Borderlands (novel)

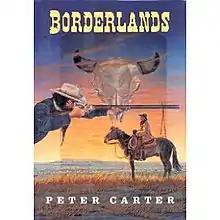
The hardcover edition.

Borderlands is a 1991 children's historical novel by author Peter Carter. Originally published in the UK in 1990 as Leaving Cheyenne, it is a study of the American West in 1871 as seen through the eyes of a 14-year-old boy.